Serra do Açor Protected Landscape

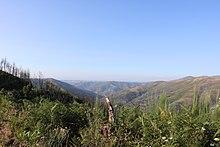

Serra do Açor Protected Landscape is a protected landscape in the Centro Region, Portugal. It is one of the 30 areas which are officially under protection in the country.